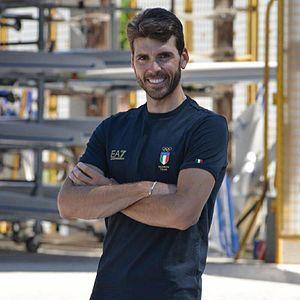
Livio La Padula est un rameur italien, champion du monde à trois reprises.